East of England Agricultural Society

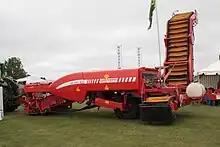
Grimme GZ 1700 DL 1 potato harvester on display at the East of England Show, 2010

The East of England Agricultural Society is an agricultural society in the east of England. The Society which is a registered charity owns the land known as the East of England Showground in Peterborough, England. The Society was responsible for running the East of England Show, which ran its final show in 2012 after 200 years. The Society now focuses on educational events for children.